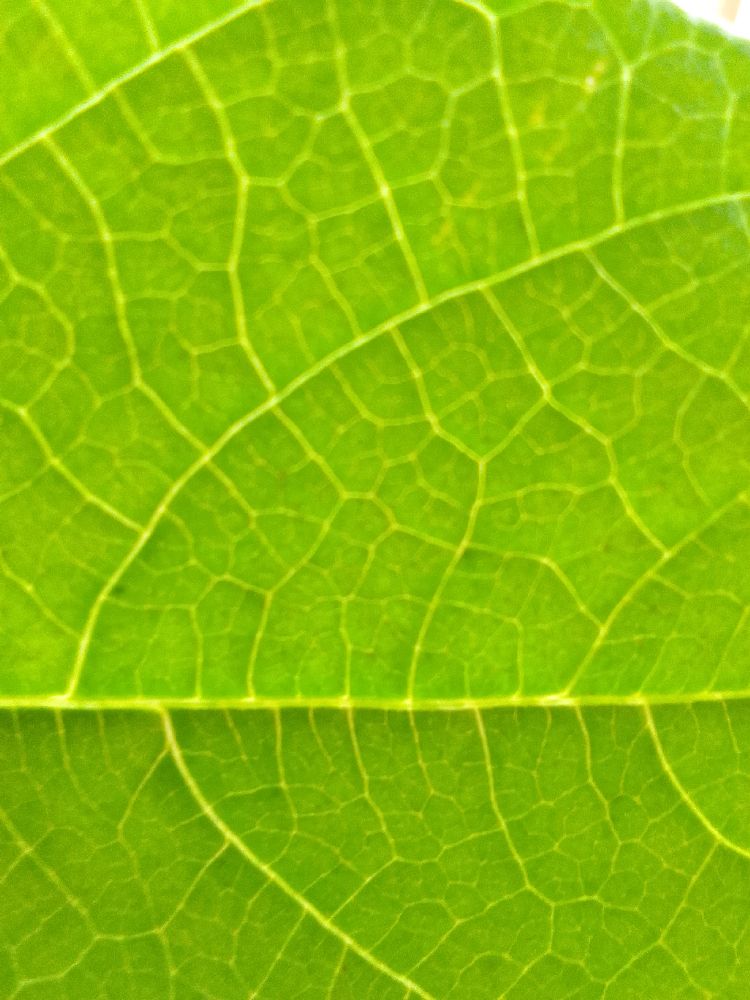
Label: healthy